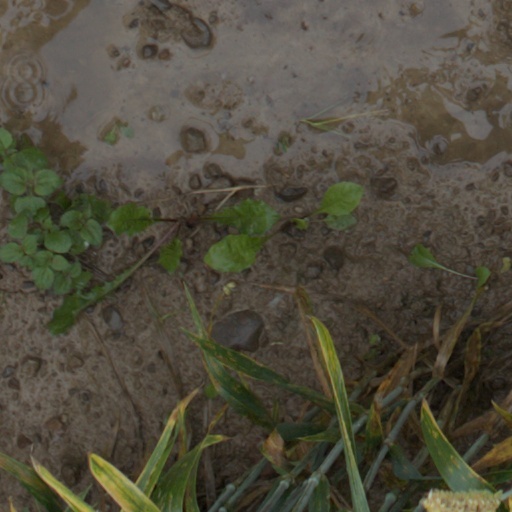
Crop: wheat